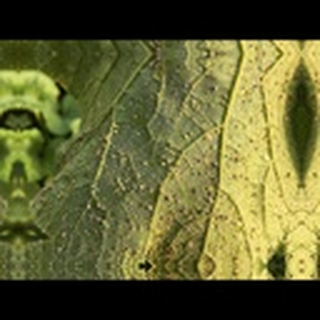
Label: cotton_aphids